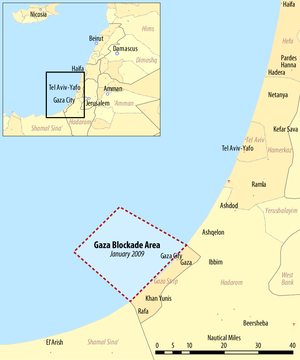
Une coalition de 22 ONG annonce le 9 mai 2011 qu'une Flottille de la Liberté II est prévue pour briser le blocus de la bande de Gaza. Cette flottille est annoncée une année après l'arraisonnement par la marine israélienne de la première flottille pour Gaza, en mai 2010, qui avait mené à la mort de 9 militants turcs.